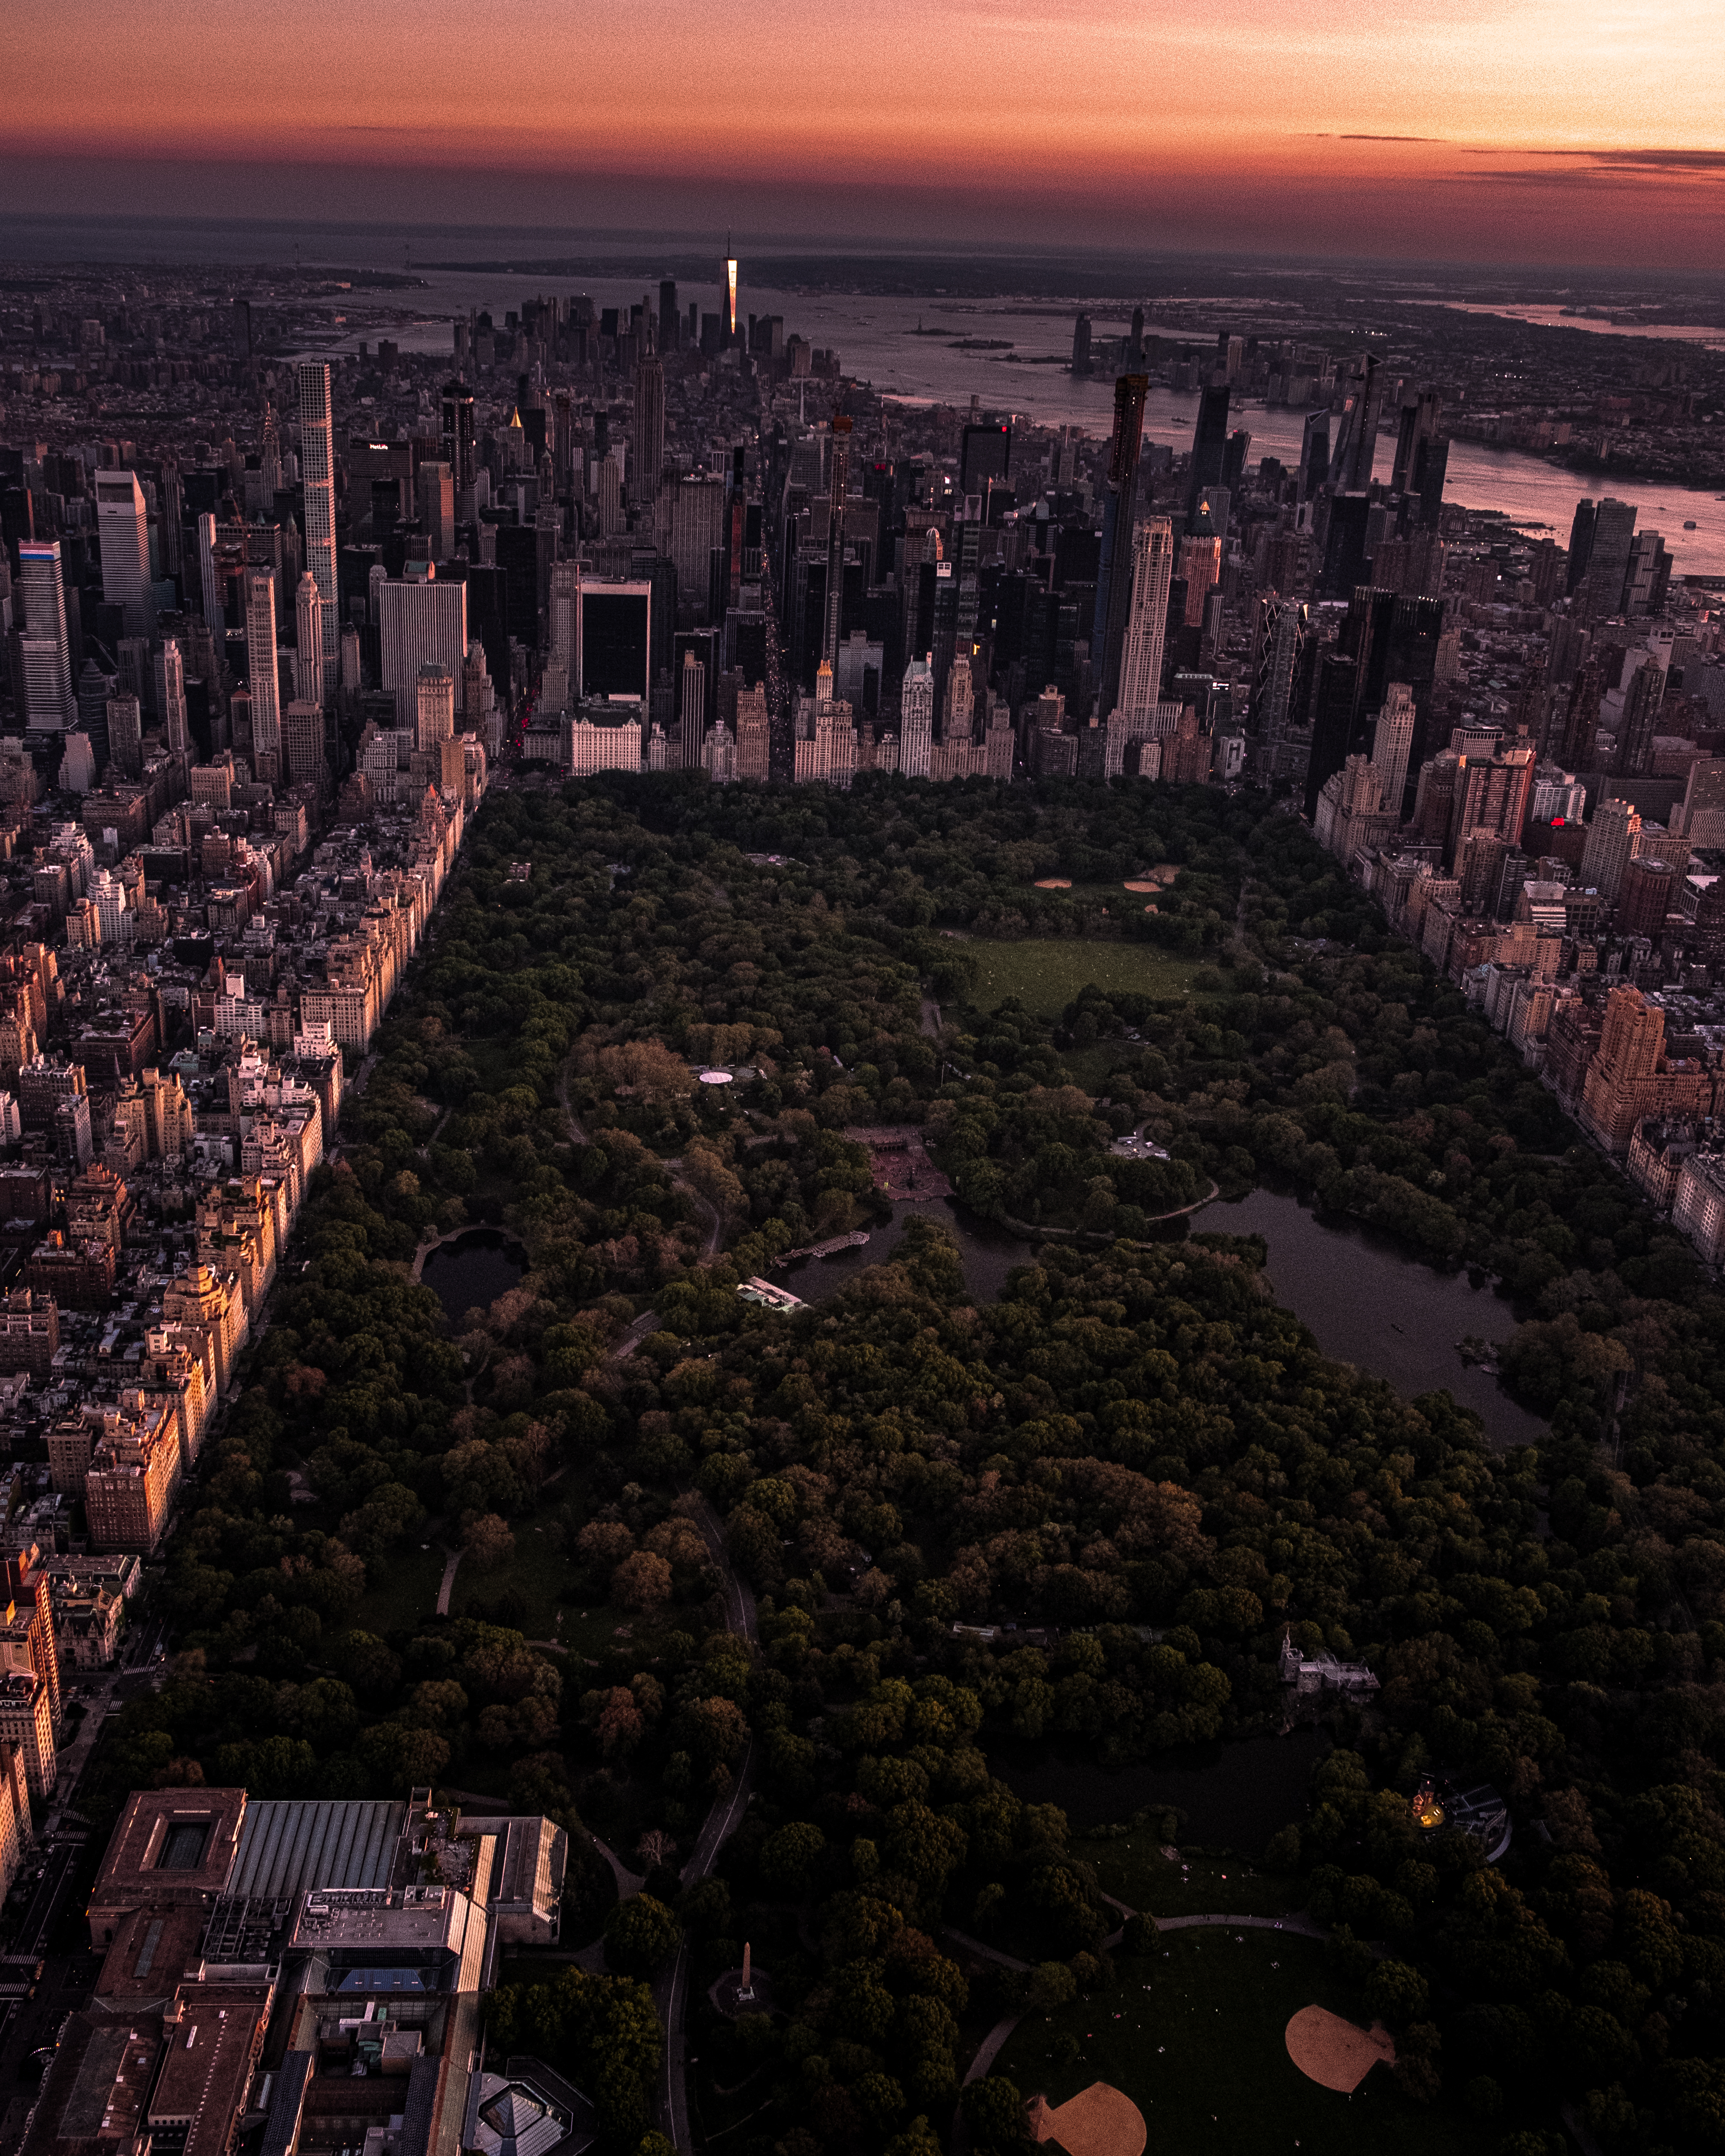
metropolitan area, cityscape, urban area, sky, city, metropolis, aerial photography, human settlement, suburb, residential area, skyline, bird's eye view, skyscraper, dusk, urban design, landscape, horizon, night, downtown, photography, evening, tree, cloud, building, architecture, world, sunset, tower block